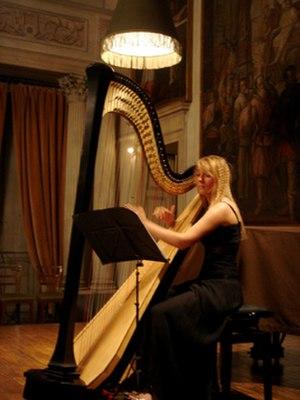
Floraleda Sacchi (née à Côme le 14 juin 1978) est une harpiste, compositrice et musicologue italienne
18 septembre : Les Joueurs, opéra de Chostakovitch, créé à Léningrad par le Théâtre de chambre de Moscou et l'Orchestre philharmonique de Léningrad sous la direction de Guennadi Rojdestvensky.
Floraleda Sacchi est une harpiste, compositrice et musicologue italienne.